Journals of the First Fleet

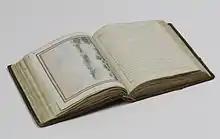
William Bradley's journal

Arthur Bowes Smyth (1750–1790) was a surgeon on board "Lady Penrhyn", the transport that carried female convicts on the First Fleet. Smyth was born on 23 August 1750 at Tolleshunt D'Arcy, Essex, England, and was buried there shortly after his return to England on 31 March 1790. Son of Surgeon Thomas Smyth and the seventh of ten children, Arthur Bowes Smyth followed in his father's footsteps practising medicine in his place of birth until appointed "Surgeon to the Ship's Company" aboard "Lady Penrhyn" in 1787. Bowes Smyth then took charge of the prisoners on the ship when the convicts' surgeon John Turnpenny Altree fell ill at Tenerife and in Governor Arthur Phillip's opinion had proved unequal to the task.